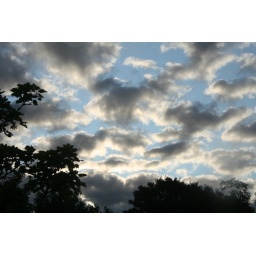
Clouds in blue sky